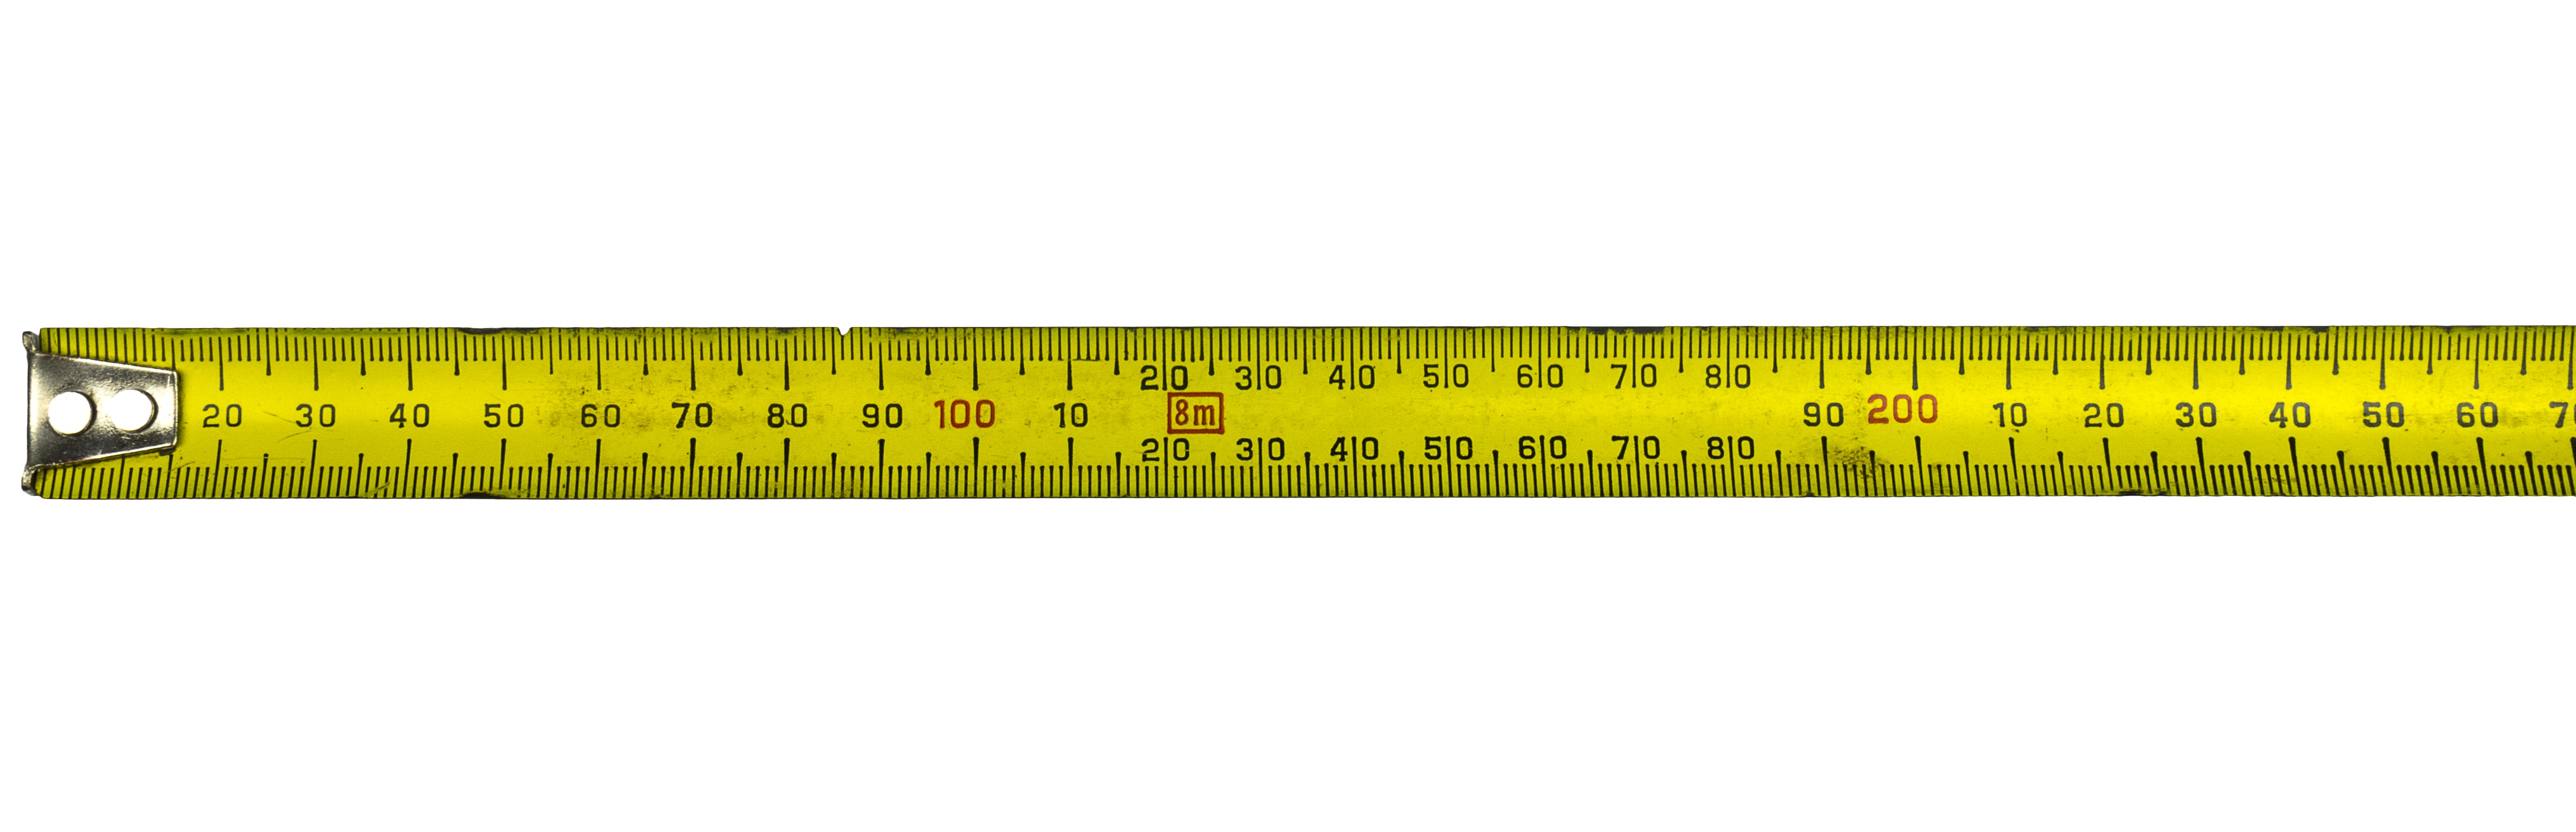
white, number, tool, construction, line, equipment, meter, instrument, measure, ruler, weight, yellow, measurement, label, numbers, tape, tape measure, slim, length, measuring, measuring tape, inch, centimeter, measuring instrument